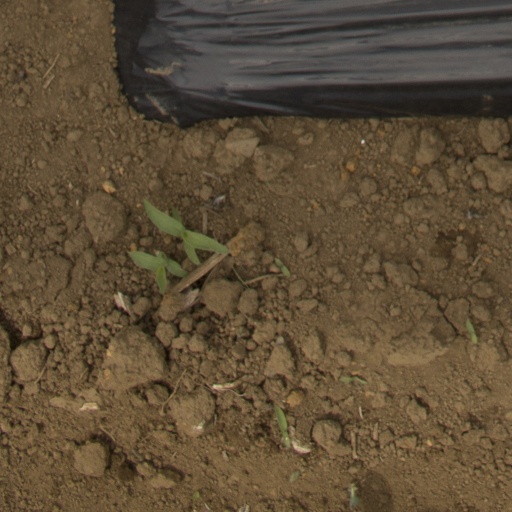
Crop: Jerusalem artichoke